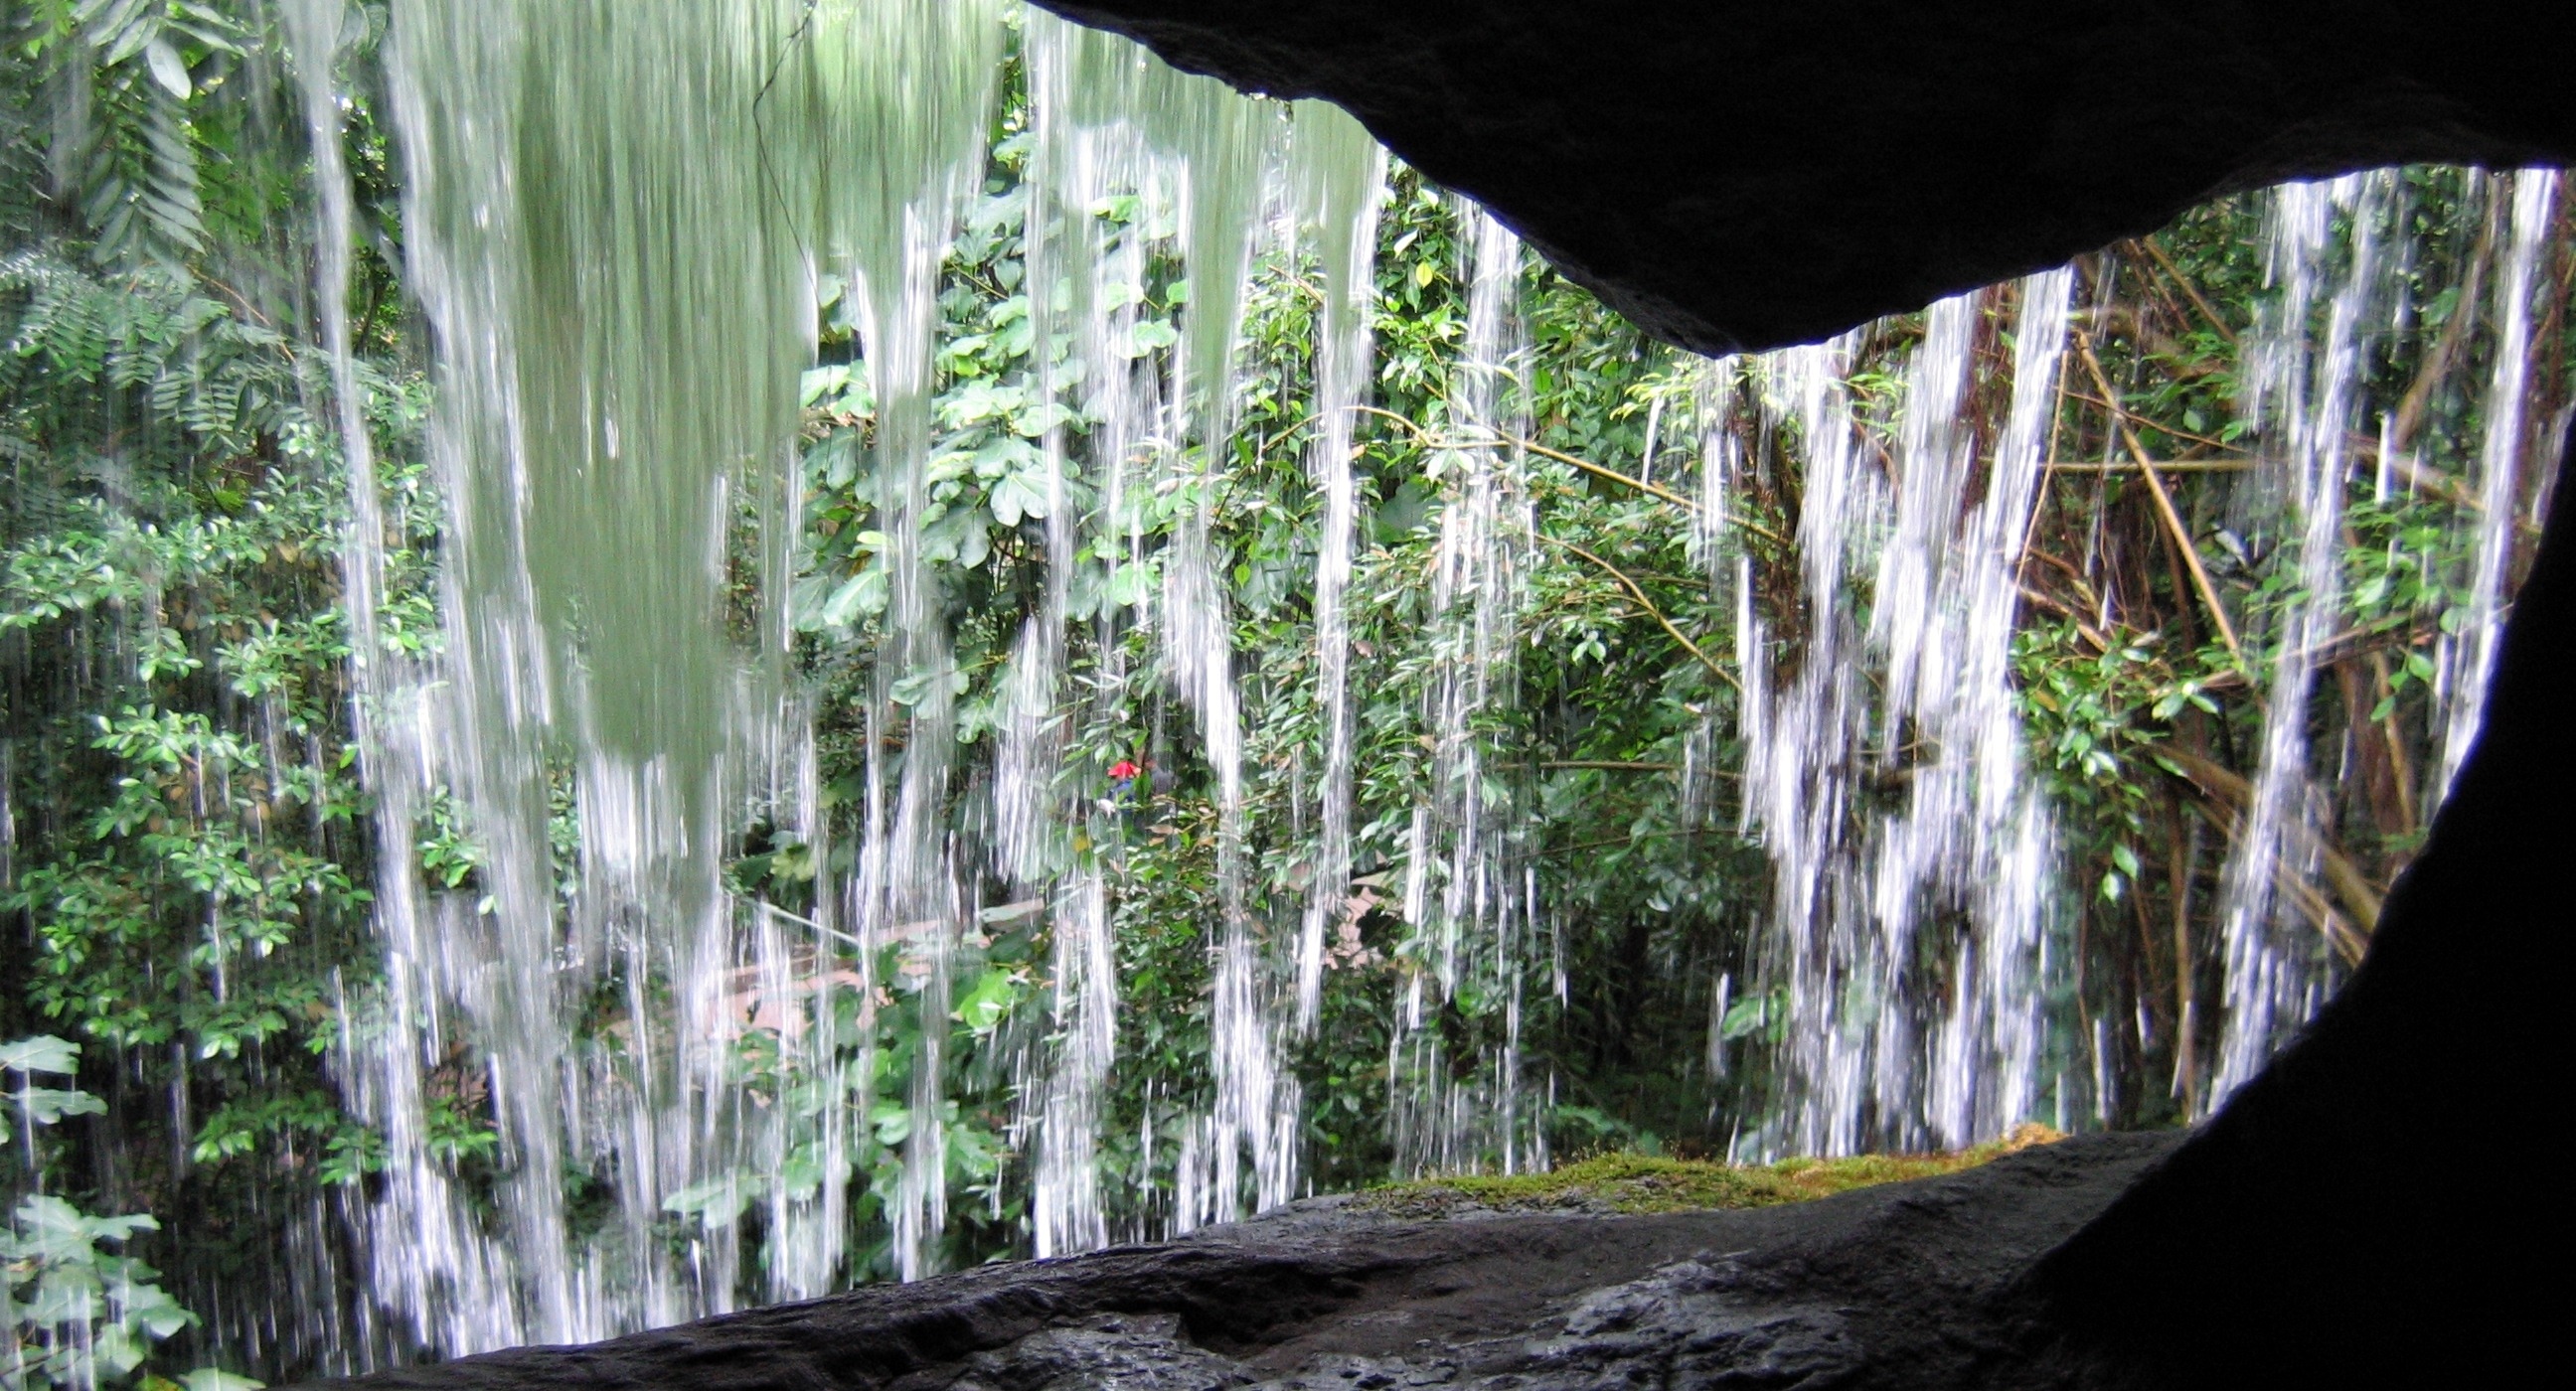
tree, water, nature, forest, waterfall, sunlight, leaf, flower, formation, green, flow, reflection, jungle, rainforest, woodland, habitat, natural water, natural environment, woody plant